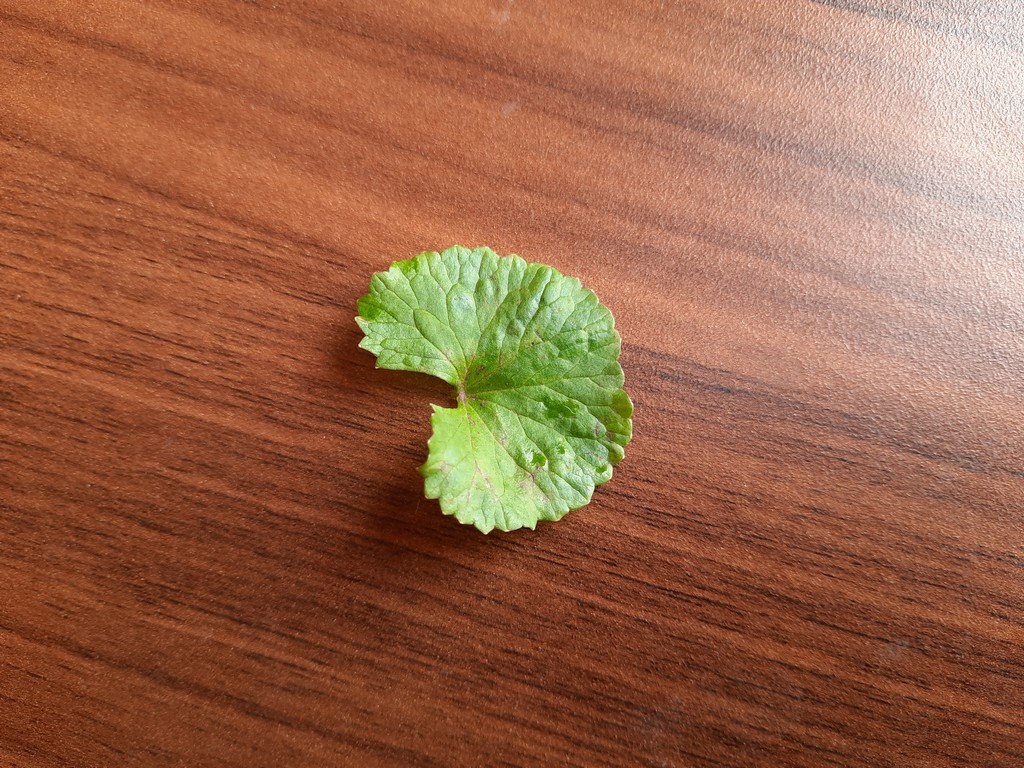
Label: Unhealthy